Marine conservation zones in Yorkshire

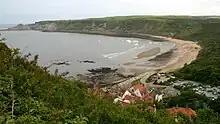
Runswick Bay

Runswick Bay was designated in the second tranche in January 2016, after CEFAS had conducted a survey of the Runswick Bay proposed site in 2014. Runswick Bay MCZ extends to out to sea and covers and area of . It is recognised as being a Nationally Designated area of protection on the World database on Protected areas. The MCZ at Runswick Bay is host to shallow rocky areas which provide a refuge for crabs, anemones and starfish. The ground is also a good home for kelp and red seaweed. Mussels, limpets and barnacles are found closer to the shore, whilst the seabed provides for sponges, sea squirts and sea urchins. The MCZ also sees important visitors such as harbour porpoises and kittiwakes.